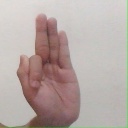
अक्षर: फ